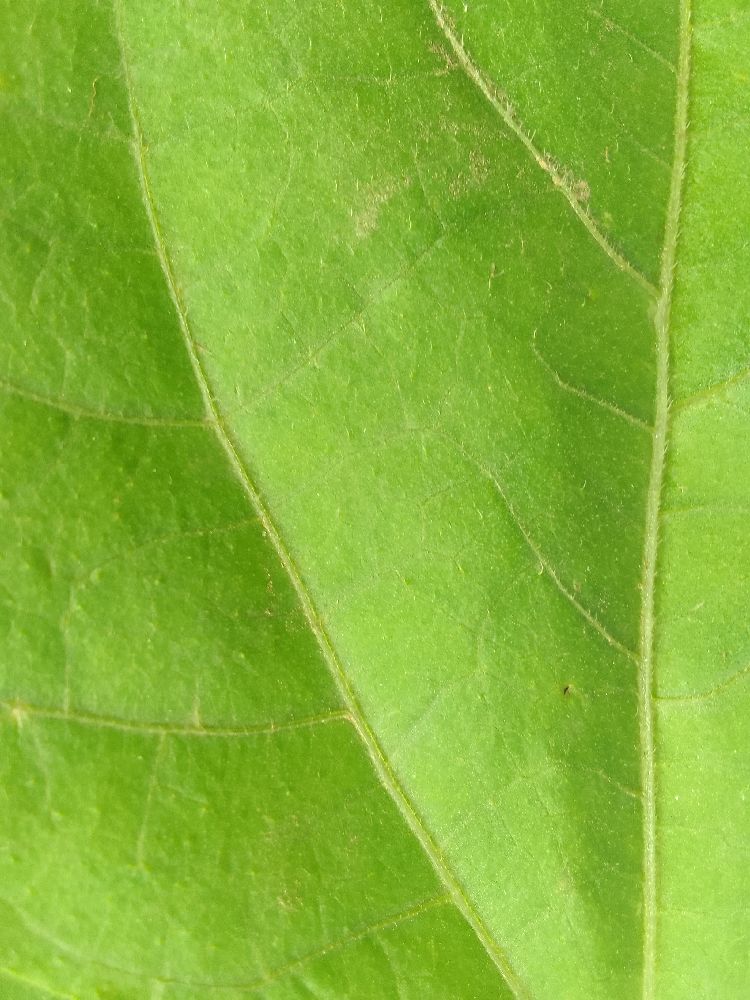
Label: healthy